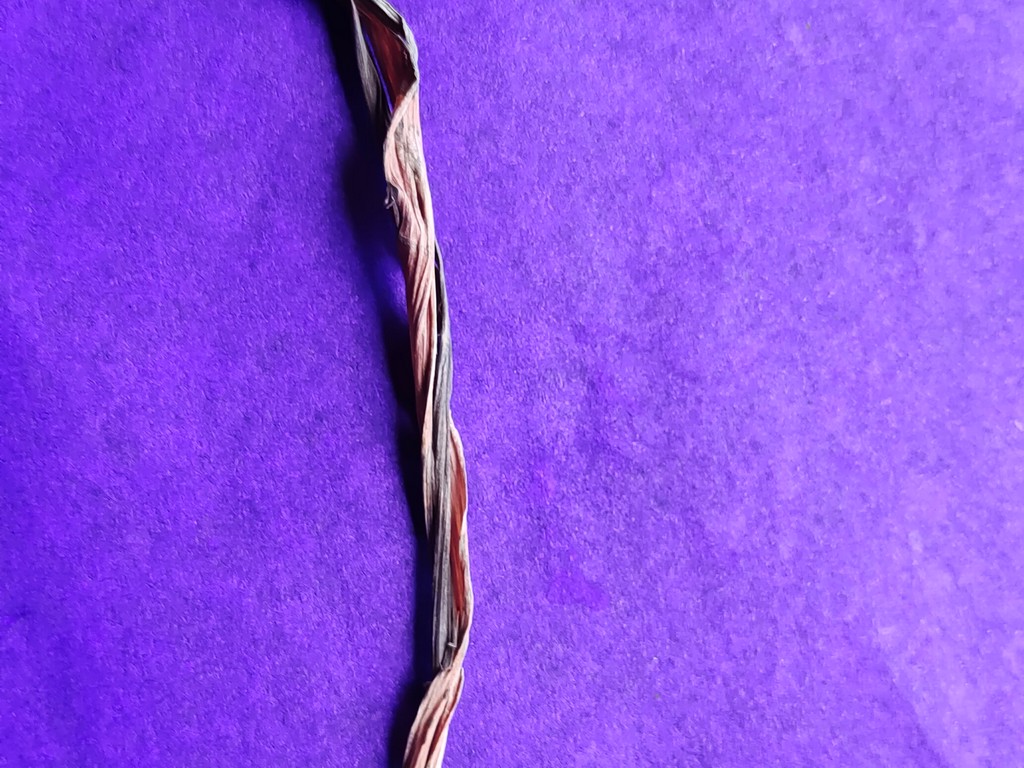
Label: Dried